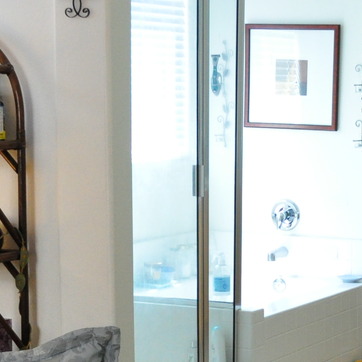
Material: glass